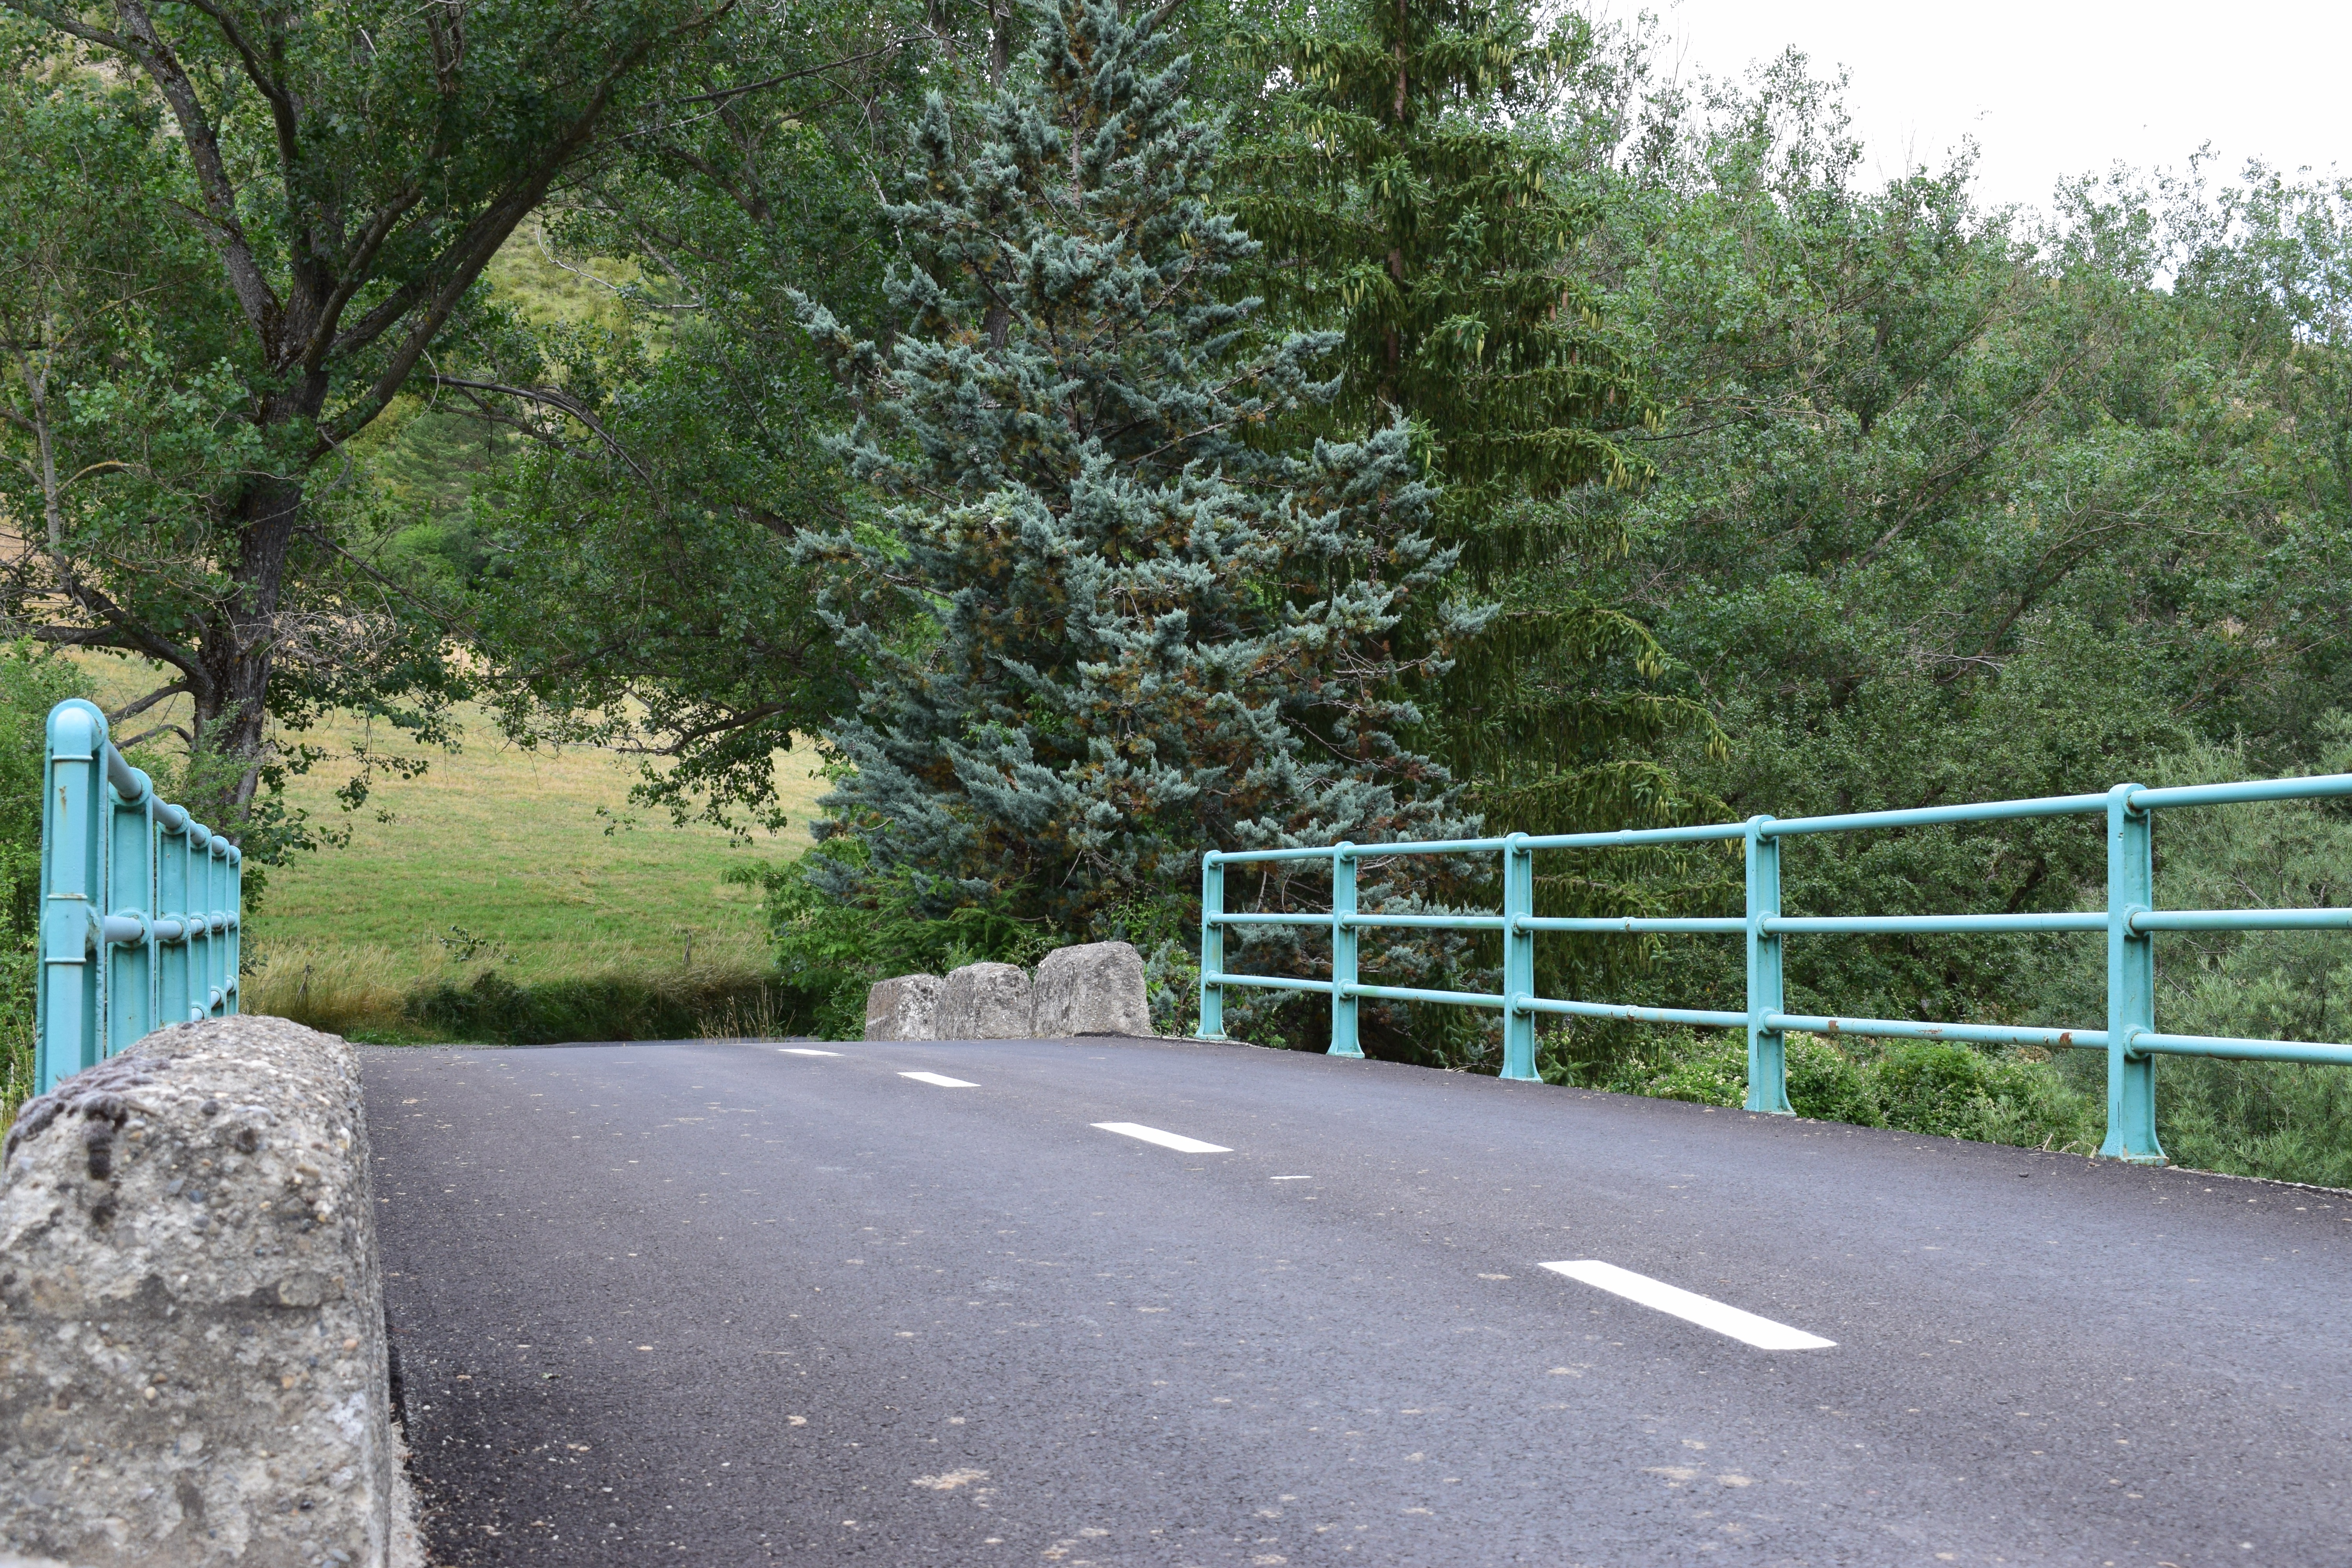
tree, fence, road, trail, bridge, walkway, green, property, infrastructure, forests, estate, real estate, residential area